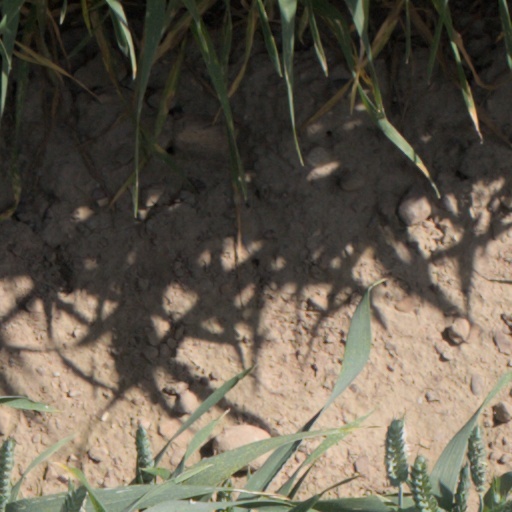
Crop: wheat